Commando

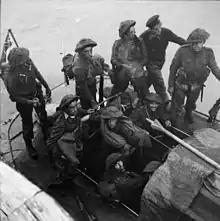
The "commando" name was permanently established with the introduction of the British Commandos in 1942 the elite special forces units of the British Army in World War II

Due to the special mental and physiological requirements made of the applicants, there are restrictions entering "commando" units. Applicants have to fulfil special requirements. Selecting applicants with the highest motivation, modern special forces run special selection processes.